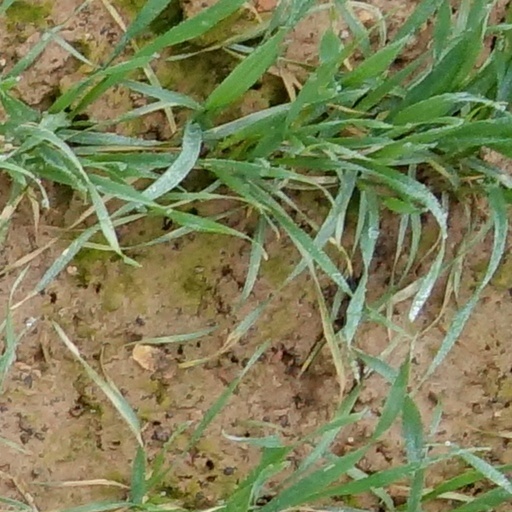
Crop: wheat